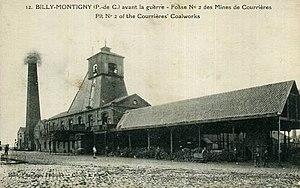
Fosse n° 2 à Billy-Montigny, France
La catastrophe de Courrières est la plus importante catastrophe minière de tous les temps en Europe et la deuxième au monde après celle de Benxi en Chine en 1942. Elle a lieu entre Courrières et Lens, le samedi 10 mars 1906, et a fait officiellement 1 099 morts. Elle tire son nom de la Compagnie des mines de Courrières qui exploite alors le gisement de charbon du bassin minier du Nord-Pas-de-Calais dans le Pas-de-Calais.
La fosse nᵒ 2 dite Auguste Lavaurs ou fosse de Billy de la Compagnie des mines de Courrières est un ancien charbonnage du Bassin minier du Nord-Pas-de-Calais, situé à Billy-Montigny. À la suite de la découverte de veines au sud de la fosse nᵒ 1, et de sondages positifs effectués, la fosse nᵒ 2 est commencée en avril 1854. Elle commence à extraire le 1ᵉʳ juillet 1856, et dès 1857, 2 100 hectolitres de houille sont extraits chaque jour. La ligne de Lens à Ostricourt passe dès 1859 au sud de la fosse. Des cités sont bâties à proximité de la fosse, ainsi que les ateliers centraux. Dans les années 1890, la fosse exploite aux profondeurs de 258 et 306 mètres. La fosse nᵒ 10 est commencée en 1899 à quelques centaines de mètres au sud-sud-est de la fosse nᵒ 2. Elle est très touchée par la Catastrophe de Courrières le samedi 10 mars 1906. Vingt jours après cette catastrophe, treize mineurs remontent à la surface. Le 4 avril, c'est le mineur Berthou qui remonte au jour. La fosse cesse d'extraire en 1939.
La Compagnie des mines de Courrières est une compagnie minière qui a exploité des mines de charbon dans le Pas-de-Calais, en France, et qui a également possédé des usines et des lavoirs. Elle est établie au milieu du Bassin minier du Nord-Pas-de-Calais. Elle est notamment connue pour la catastrophe de Courrières qui a causé la mort de 1 099 mineurs le 10 mars 1906.